Jardim Gramacho

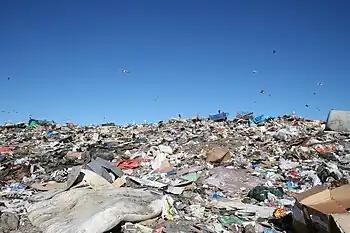
Part of the Jardim Gramacho landfill.

Jardim Gramacho (Gramacho Gardens in English) is a neighborhood in the city of Duque de Caxias and the state of Rio de Janeiro.